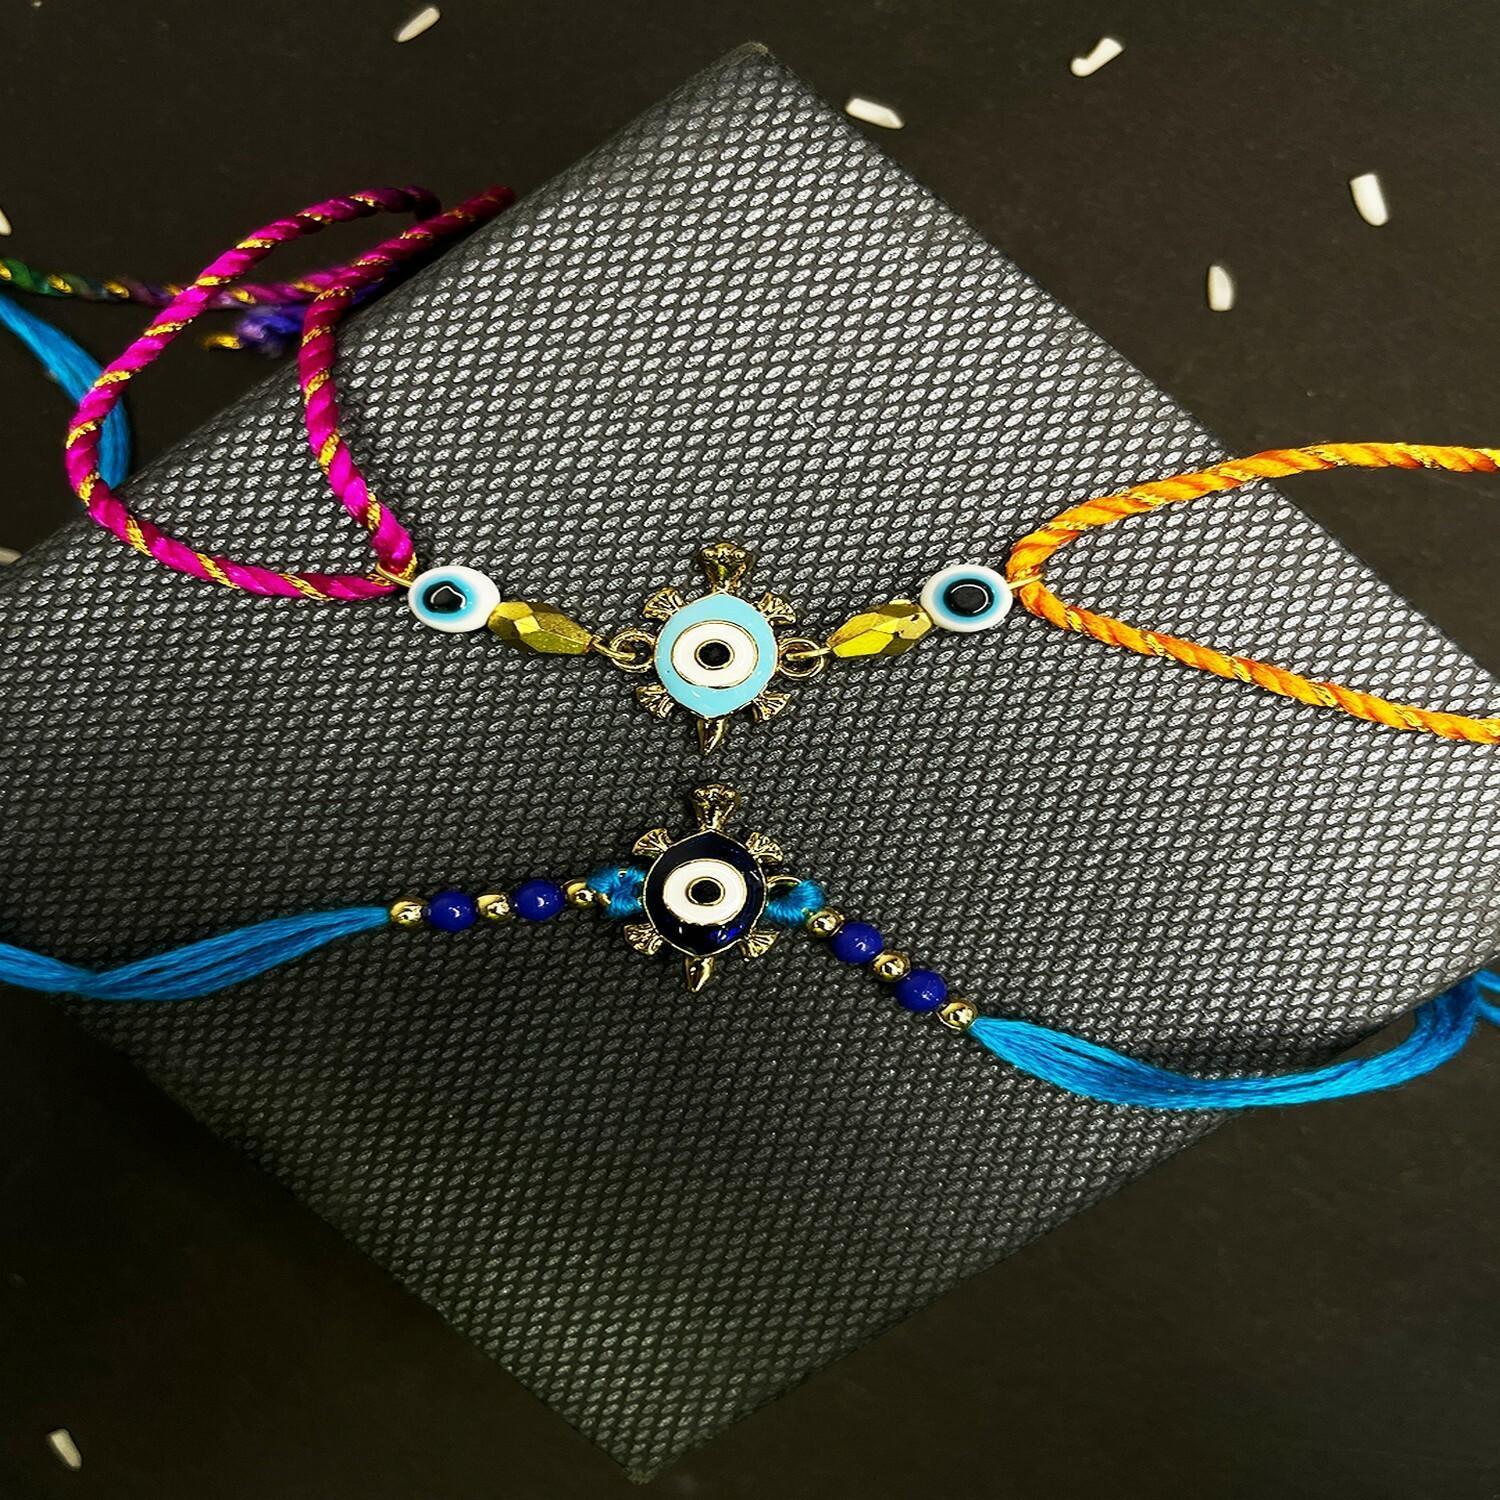
 Mahi Combo of 2 Evil Eye and Tortise-Shaped Rakhis with Meena Work Enamel for Bhaiya, Brother, Bhai, Bro (RCO1105688G)
Type: Rakhis
Brand: Mahi
Price: Rs. 279
 Celebrate Raksha Bandhan with our exquisitely crafted Rakhi, designed to strengthen the bond between siblings. This traditional Rakhi features intricate beadwork and durable thread, ensuring it stands the test of time. Handmade with care, each Rakhi is a unique and meaningful gift for your brother. Each Rakhi carries heartfelt blessings and good wishes for your brother's well-being and success. Celebrates the bond of love and protection between siblings, a cherished tradition in Indian culture.
Features: The Rakhi is adorned with vibrant colors and attractive embellishments that add a touch of elegance to the celebration.,Content in Box : 2 RakhiCombo ; Cultural Significance: This beautiful Rakhi will acknowledge your love for Your Brother with the promise that your bond with him will grow stronger as time goes on.,Vibrant Colors: Adding bright and playful colors to the celebration will make it stand out and make it more enjoyable.,Celebrate the bond of love and protection with our exquisite Rakhis. Share the joy of Raksha Bandhan Festival with this beautiful Rakhi, a token of love, protection and blessings.,Adjustable Size and Easy to tie: Designed to fit wrists of all sizes. It is simple and easy to tie the Rakhi securely and effortlessly.
Included: 2 Rakhis